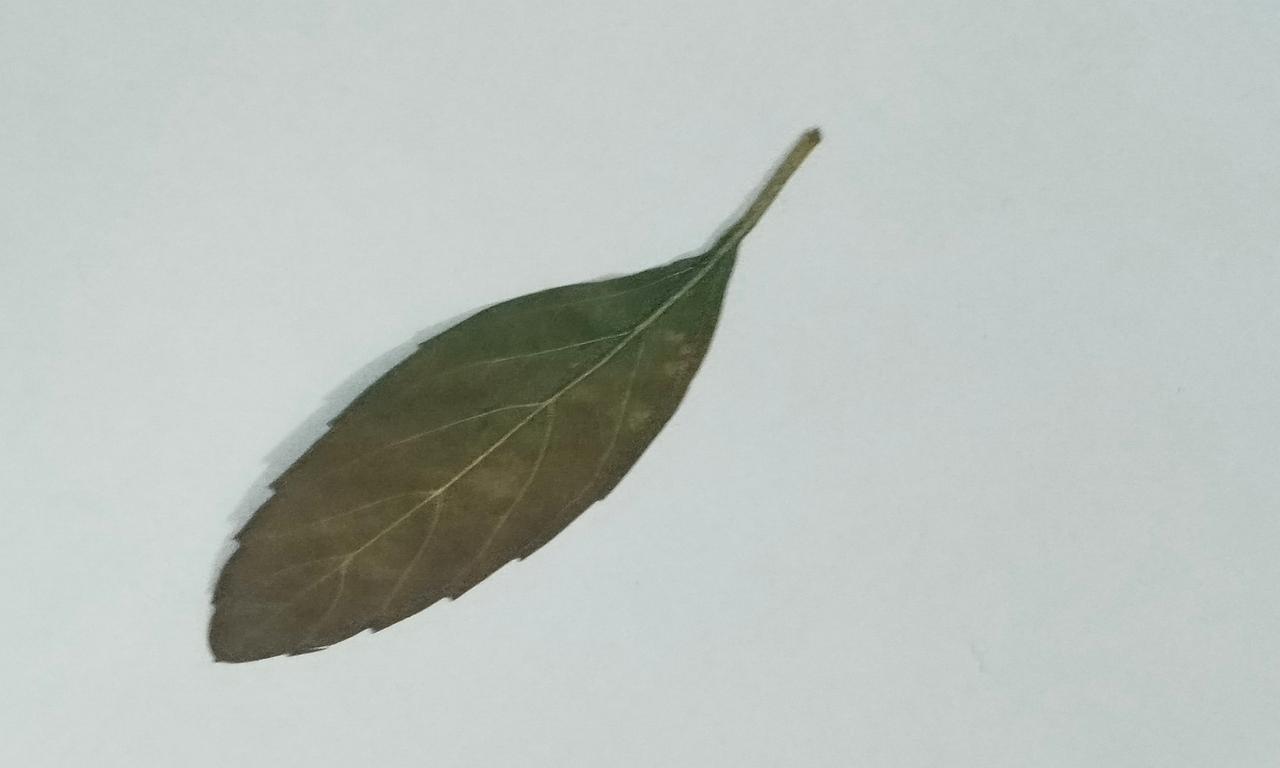
Label: Dried